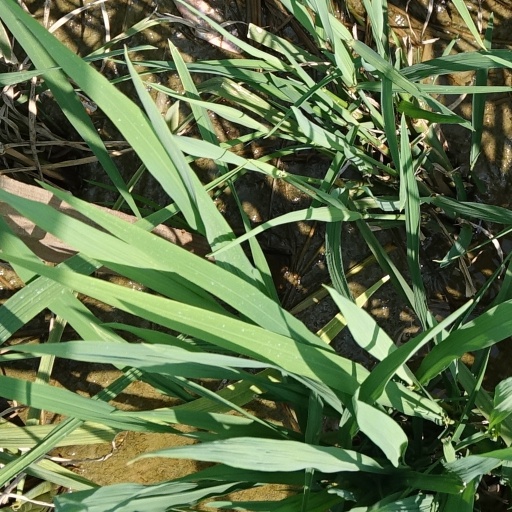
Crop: rice